Biblical people in Islam

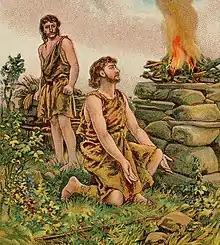
A Bible illustration depicting Cain and Abel offering up their sacrifices

Cain and Abel (Arabic: هابيل,قابيل; "Qābīl and Hābīl") are believed by Muslims to have been the first two sons of Adam and Eve. The story in the Qur'an is virtually the same as the Hebrew Bible narrative, saying that both the brothers were asked to offer up individual sacrifices to God. God accepted Abel's sacrifice because of Abel's righteousness and Cain, out of jealousy, slew Abel. This was the first ever sin committed upon Earth but Abel was chronicled in history as one of the first believers and as the first ever martyr. A handful of Muslim sources have identified Abel as a prophet like his father, but this identification is not traditional.